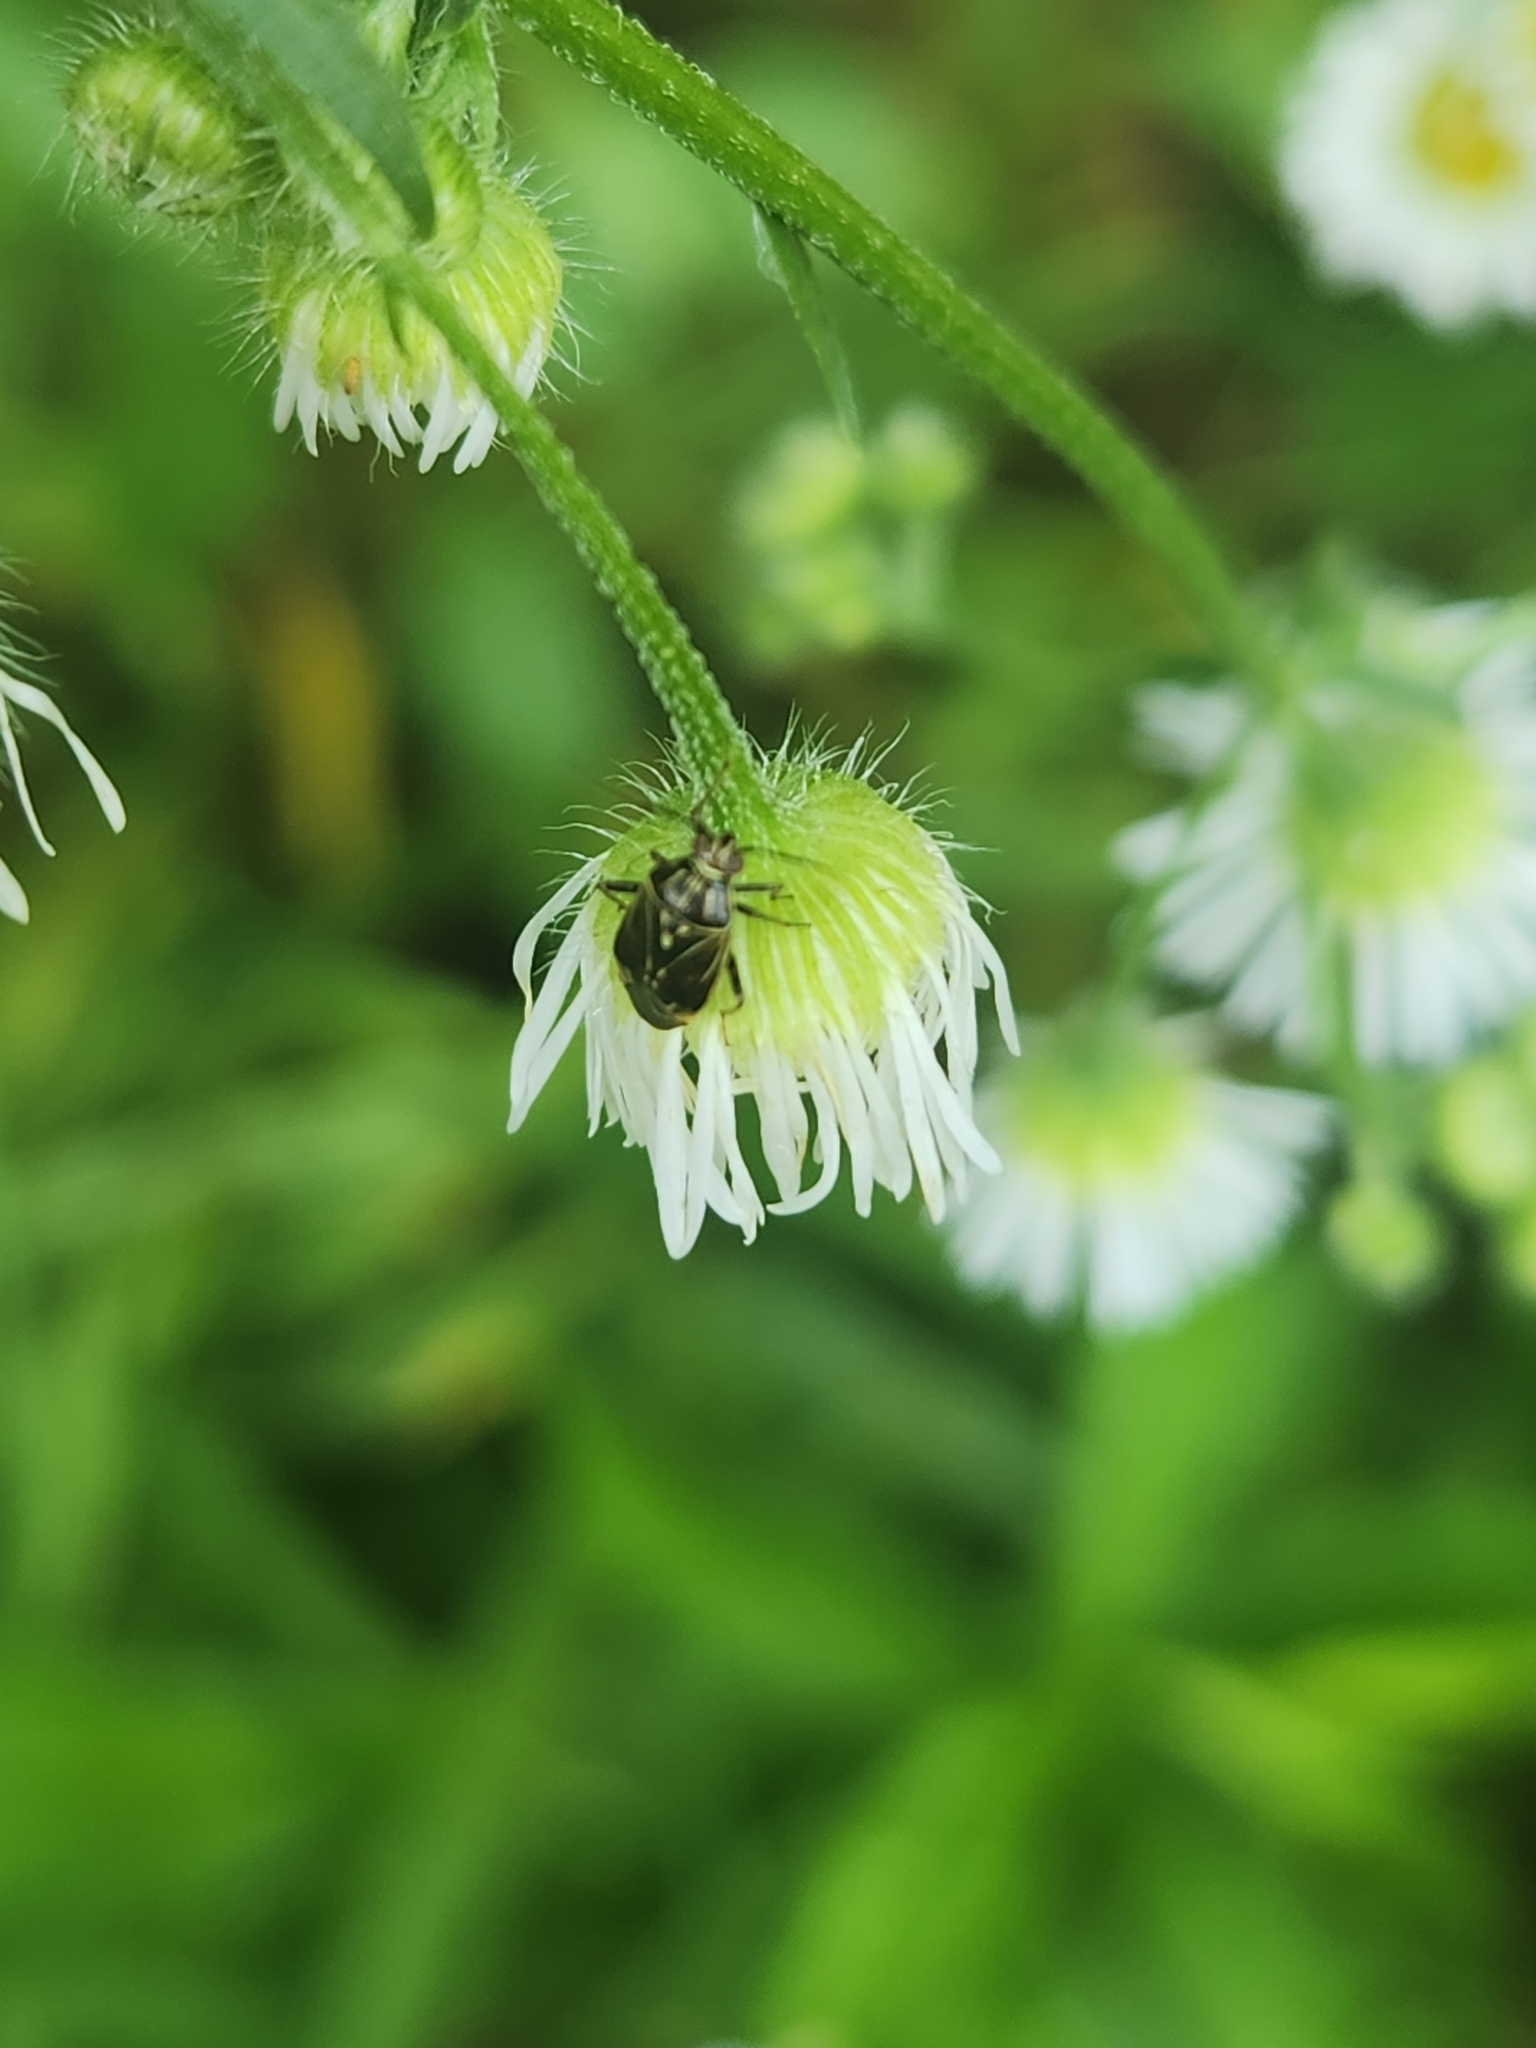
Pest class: lygus_bug